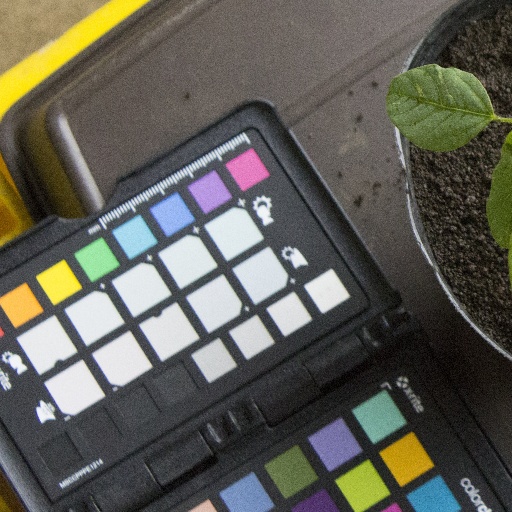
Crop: soybean